Myanmar National Symphony Orchestra

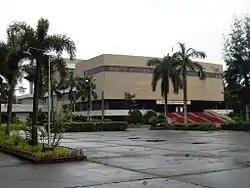
National Theatre of Yangon

The Myanmar National Symphony Orchestra is the national orchestra of Burma (Myanmar). Founded in 2001, the state-owned Yangon-based orchestra was allowed to give just one public concert of classical music in its first ten years of existence. After former Prime Minister General Khin Nyunt, the orchestra's principal founding supporter, was freed from house arrest, the ban was lifted in January 2012. It gave two public performances in July 2012 and made its international debut at Cambodia's Angkor Wat Temple in December 2013. Since 2014, the orchestra has been growing in capacity through a detailed exploration of the Beethoven symphonies.